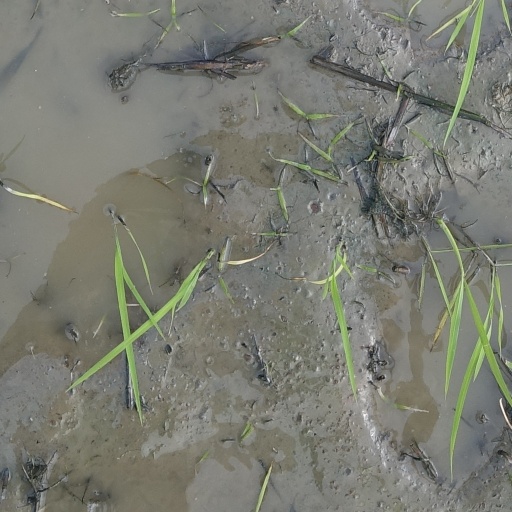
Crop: rice